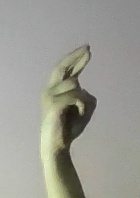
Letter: zay